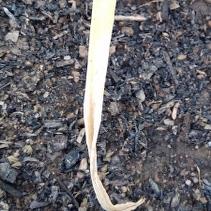
Crop: Onion
Condition: fusarium-d